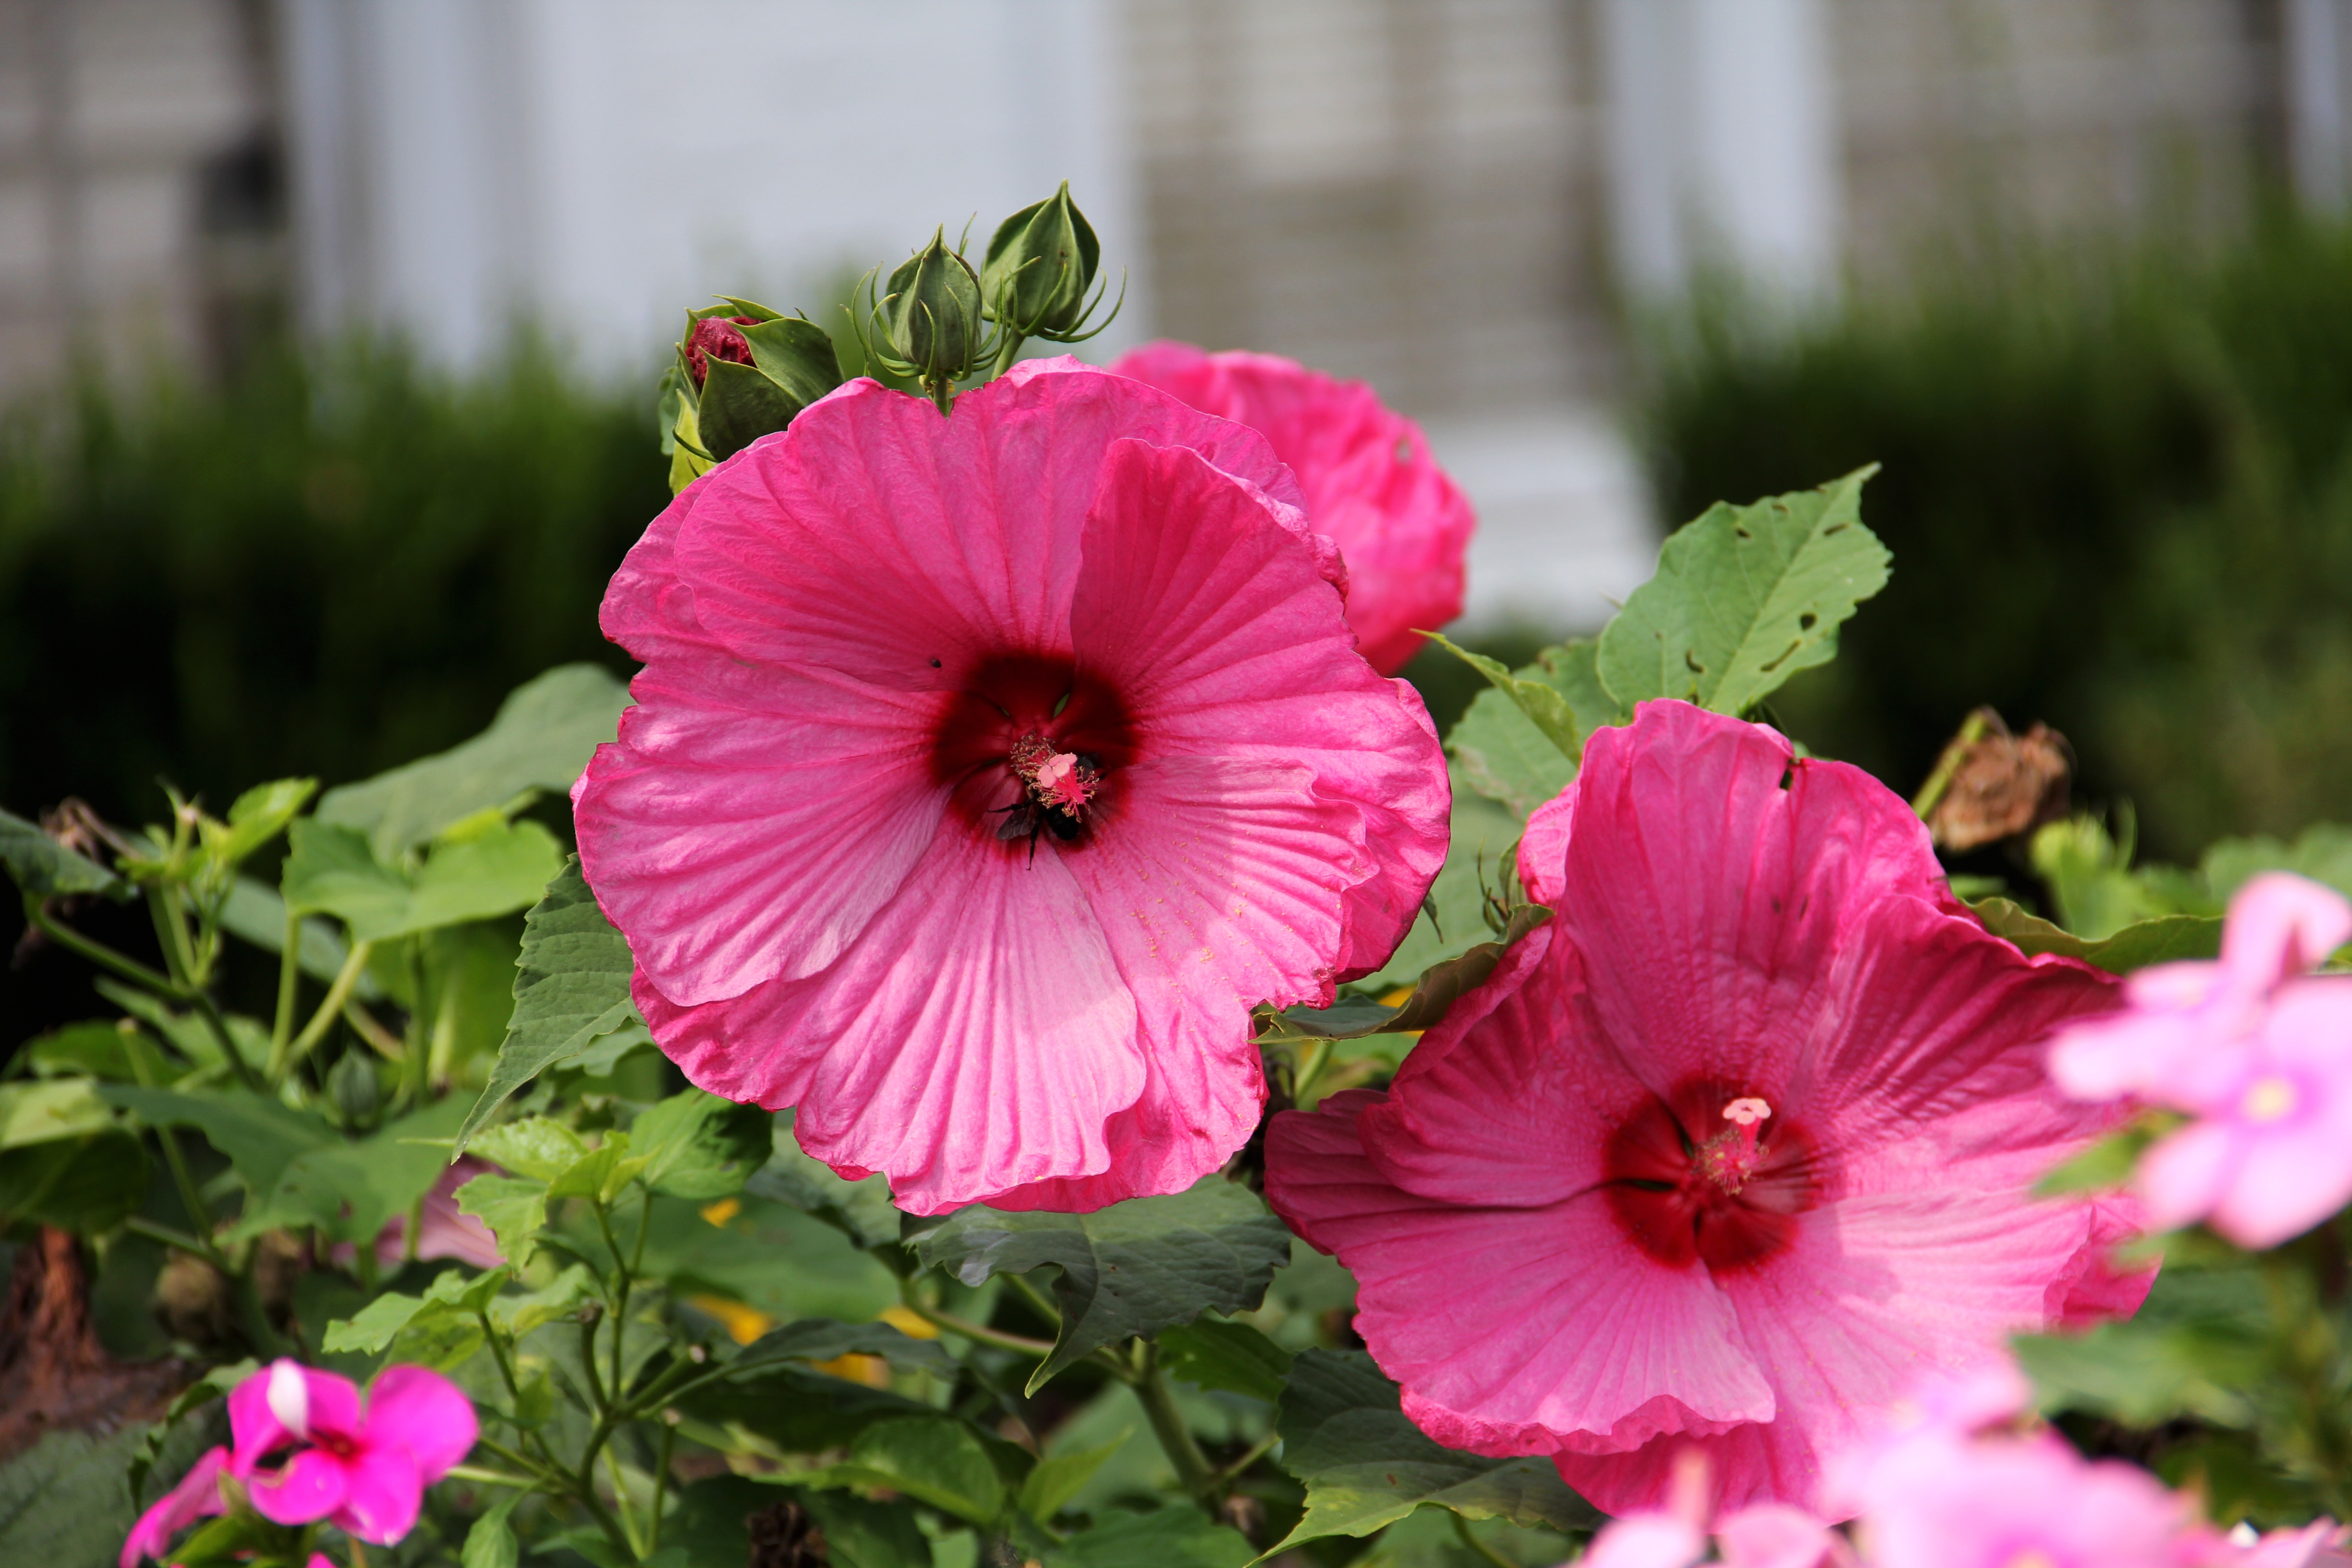
blossom, growth, plant, stem, flower, petal, bloom, floral, environment, rural, spring, natural, fresh, botany, agriculture, garden, flora, season, botanical, sprout, life, freshness, ecology, exotic, hibiscus, vibrant, malvales, hollyhocks, macro photography, vitality, flowering plant, fragility, chinese hibiscus, annual plant, land plant